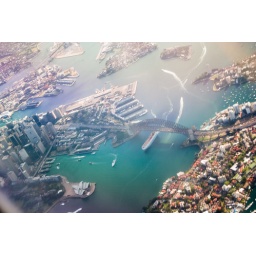
Polarising filter on camera + cheap polarising plastic on plane window = Sydney as seen by a bloke on LSD